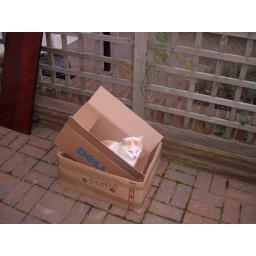
cat in a box 8